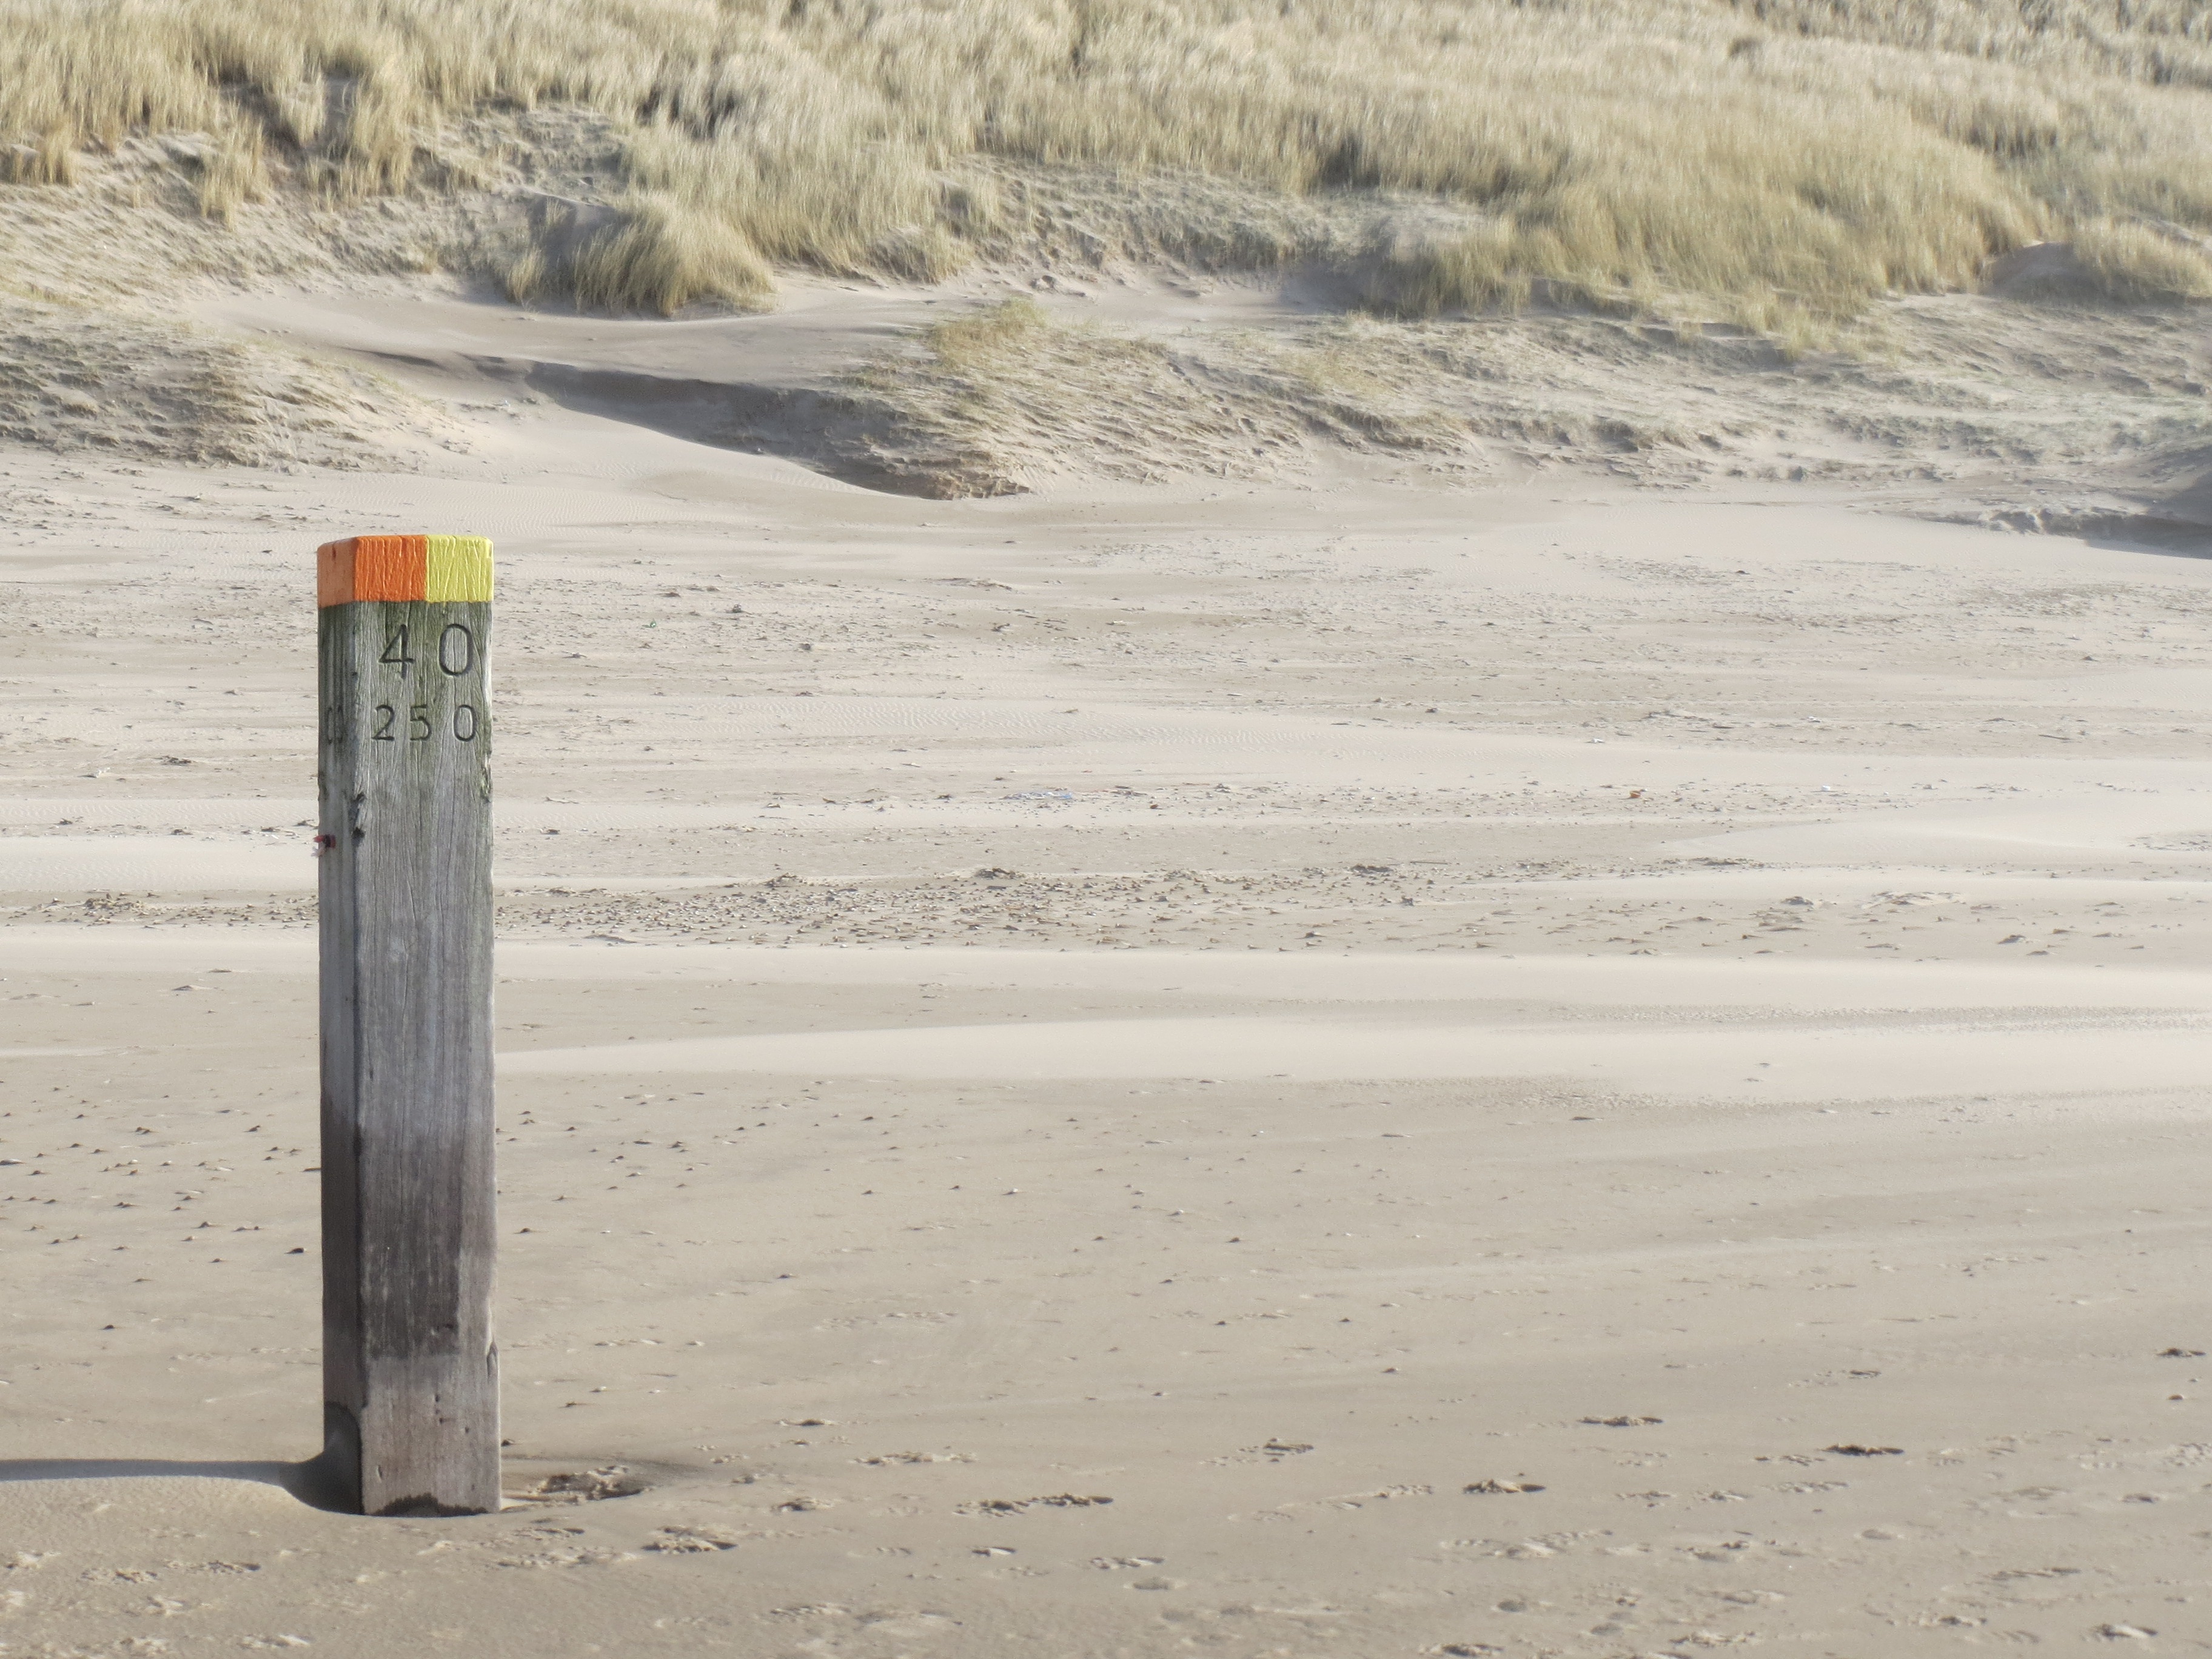
beach, sea, coast, water, nature, sand, ocean, winter, shore, wave, ice, material, body of water, habitat, sandy beach, beautiful beach, mudflat, natural environment, beach pole, egmond in